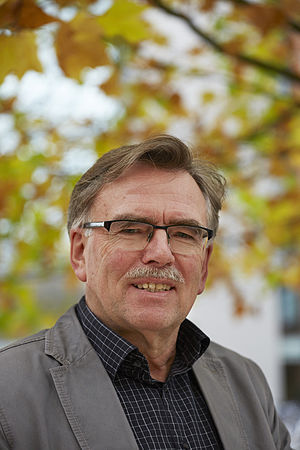
Svend Andersen (teolog)
Svend Andersen
Svend Andersen er en dansk-sydslesvigsk teolog. Svend Andersen har siden 1989 været professor i etik og religionsfilosofi på Århus Universitet.